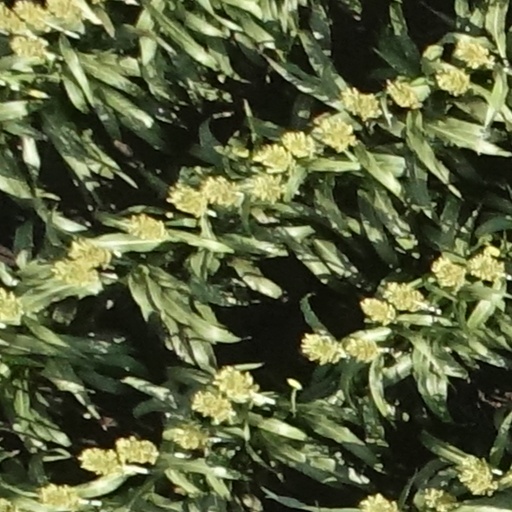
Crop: sorghum